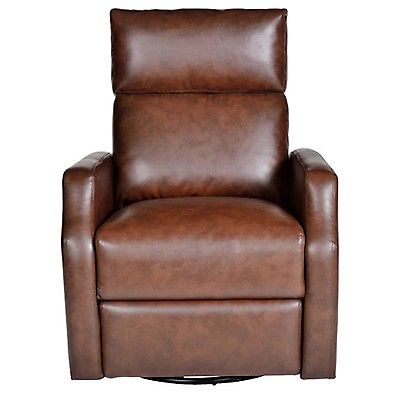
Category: sofa